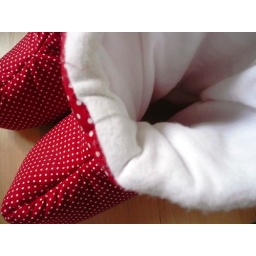
Handmade Duvet Slippers in red with mini white polka dots. See my profile for more information. Slumbergirldesigns